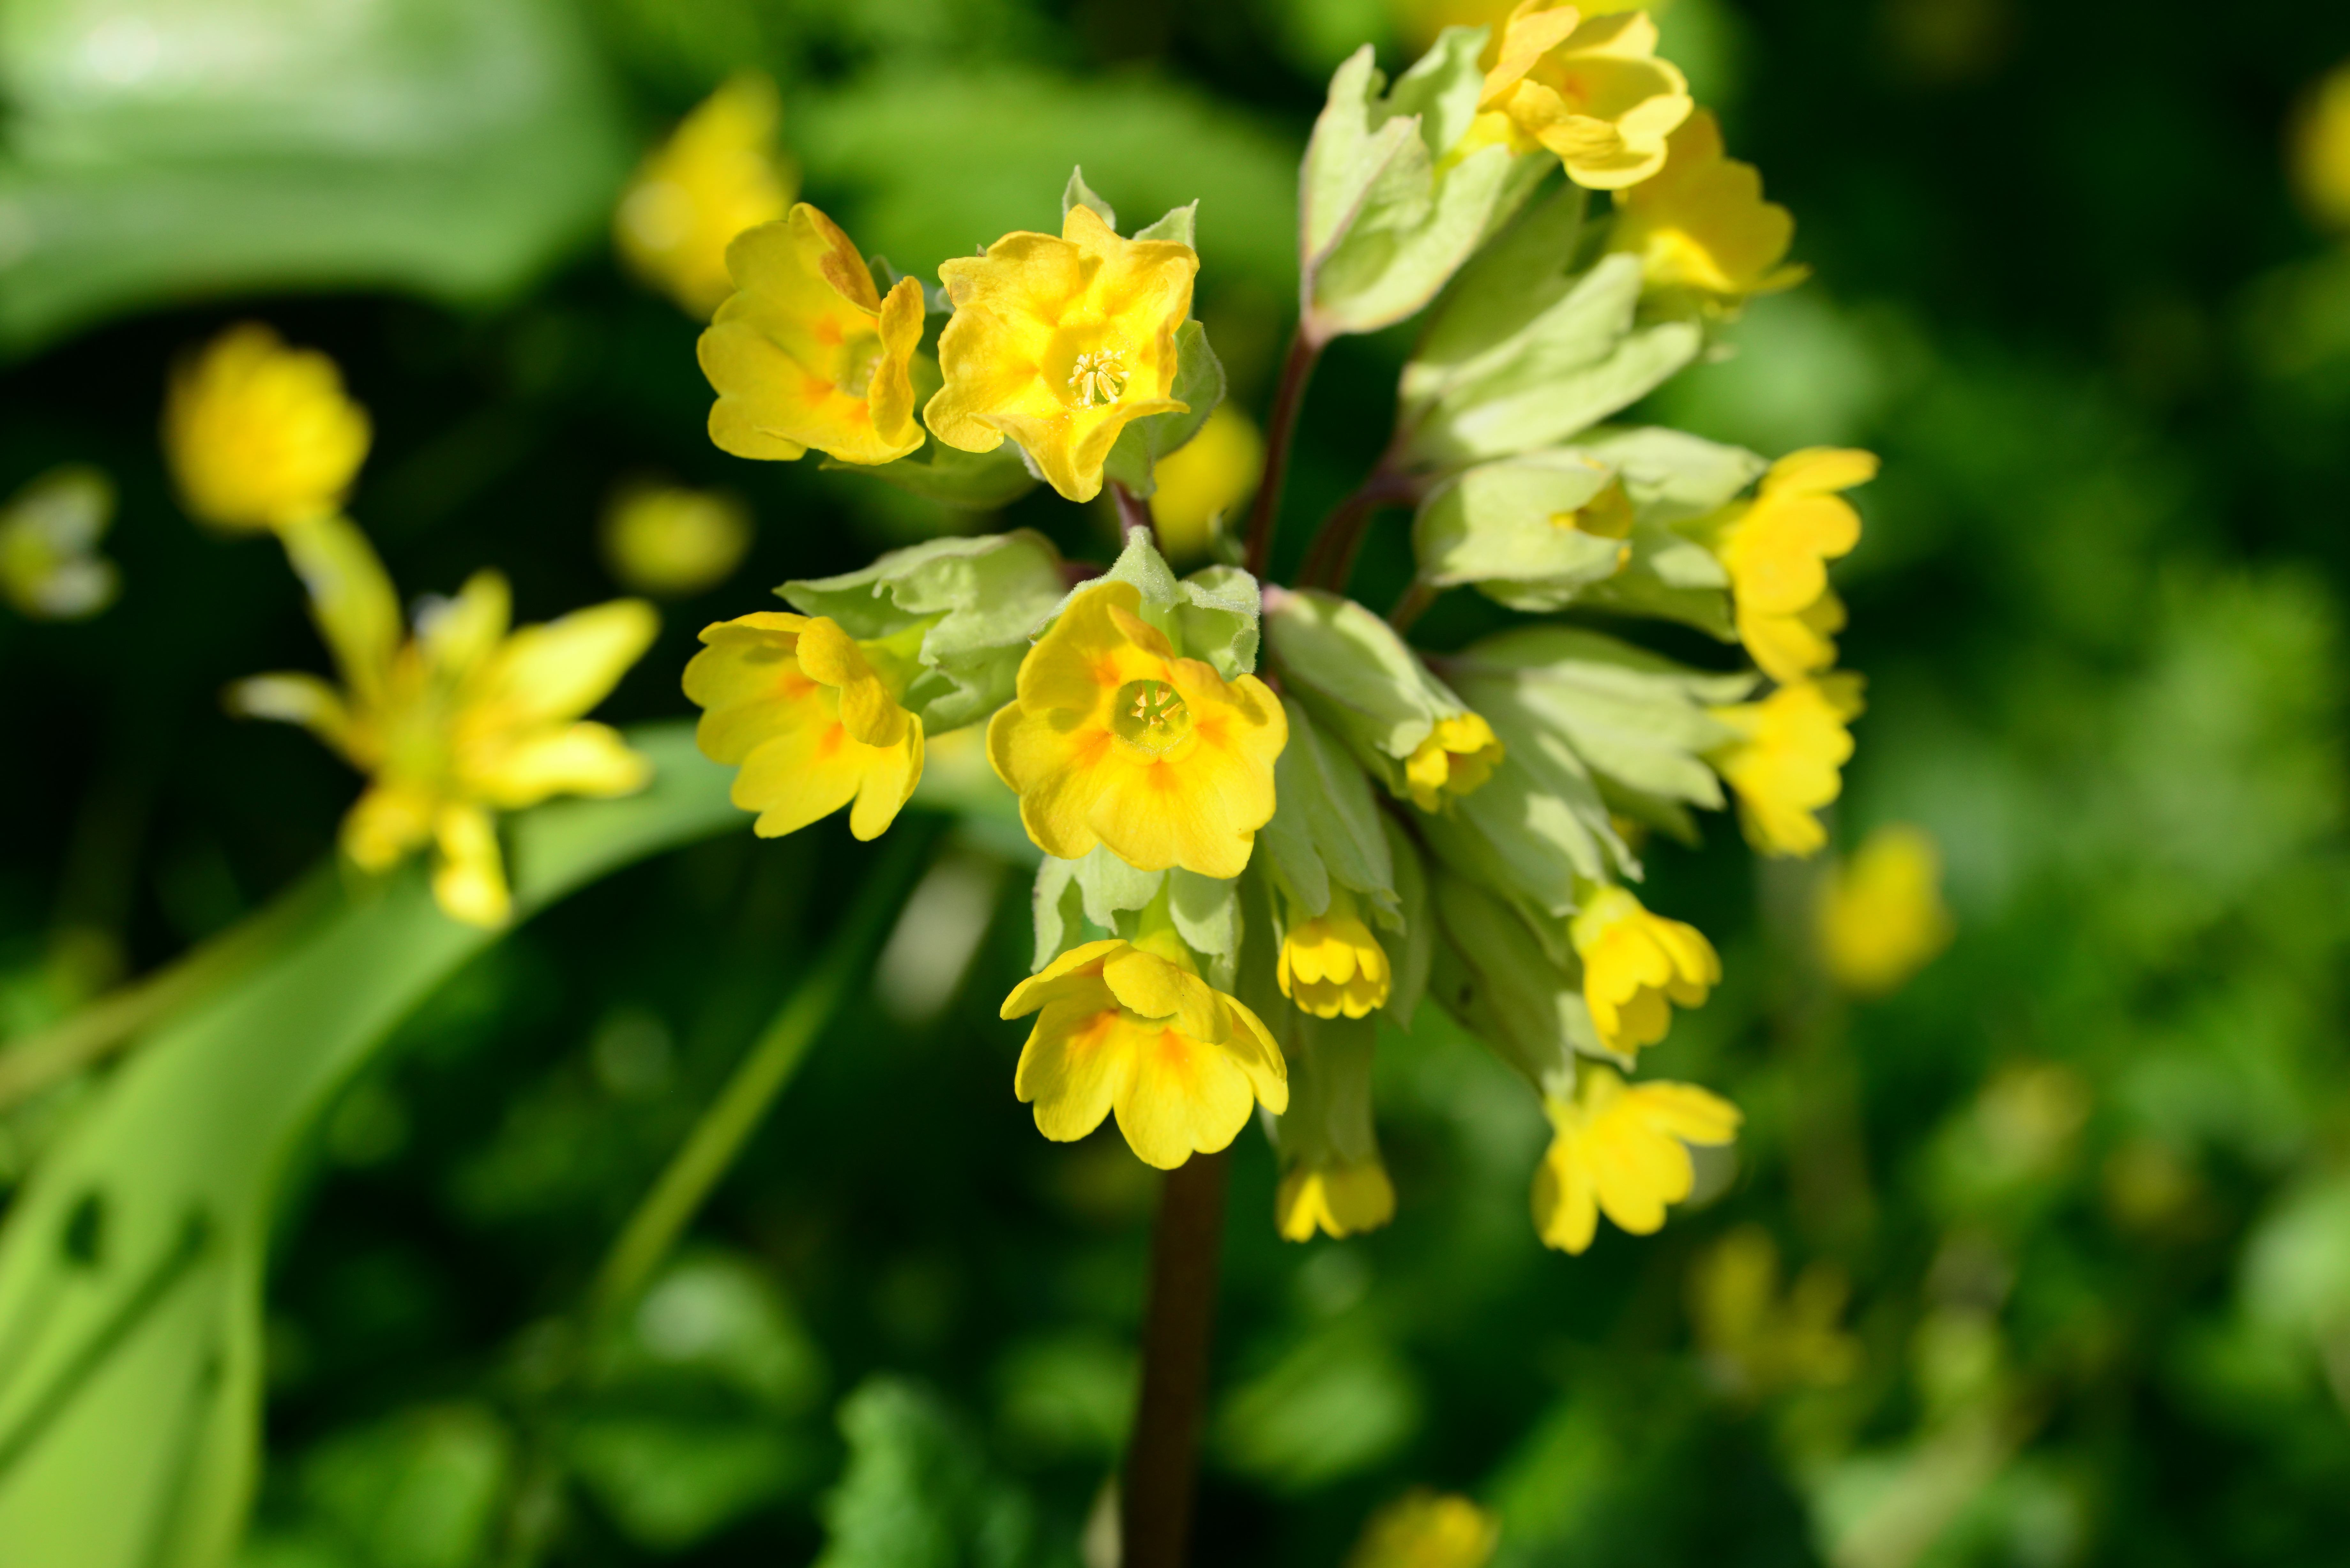
plant, field, meadow, flower, wild, produce, botany, yellow, flora, perennial, rapeseed, wildflower, close up, detail, mustard, brassica, primula, cowslip, macro photography, flowering plant, primula veris, land plant